Rock (confectionery)

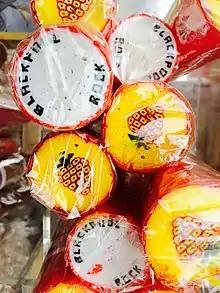
Sticks of rock packaged for sale, with strawberry patterns and "BLACKPOOL ROCK"

Letters are formed by combining thin strips of multi-coloured and white toffee. When they are made, the face of each letter is approximately the size of a thumbprint, not the tiny size seen in the final, stretched product.